Nathan West (General Hospital)

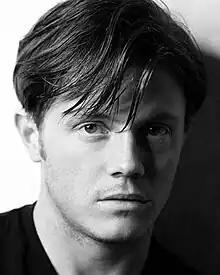
Australian actor Zachary Garred played Levi, who does his best to isolate Maxie from her loved ones, putting him at odds with Nathan.

Nathan's only significant romance within the series to date is his relationship with Maxie Jones (Kirsten Storms). Ron Carlivati recalled during an interview with "Soap Opera Digest", "When we saw Ryan [Paevey, Nathan] we thought, 'Oh, wow, he'd be really great for Maxie.'" The purpose of their first scenes, which are Storms's final scenes before her maternity leave to make sure viewers saw the obvious chemistry. Carlivati said "These two may be arguing, bickering, or sparring, but you can see there is a spark there." According to Ryan Paevey, Nathan and Maxie clash because they complete opposites and that is what appeals to Nathan. He finds her to be "charming." Meanwhile, Nathan clashes with Maxie's new boyfriend Levi Dunkleman (Zachary Garred) and a triangle evolves from the storyline with Levi exploiting the existing tension between Nathan and Maxie. Unlike Levi, Nathan is supportive of any decision Maxie makes on her own—but they struggle to recognize how right they are each other. But it Nathan's willingness to break the law for Maxie by committing perjury that allows for fans to root for the couple. With Maxie and Levi set to marry to prevent him from being deported, Nathan admits to himself that he has feelings for Maxie. The triangle culminates with Levi proving to be even more dangerous than even Nathan could have thought. Levi and Maxie's wedding sets the stage for Levi's exposure and also allows for Nathan to play hero to Maxie. Carlivati said that he enjoyed the slow build between Maxie and Nathan. Nathan would do anything to give Maxie some stability in her life, even overlooking when she breaks the law for a friend. Throughout the triangle, Nathan finds an ally in Maxie's stepfather Mac Scorpio (John J. York).